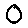
Label: 0